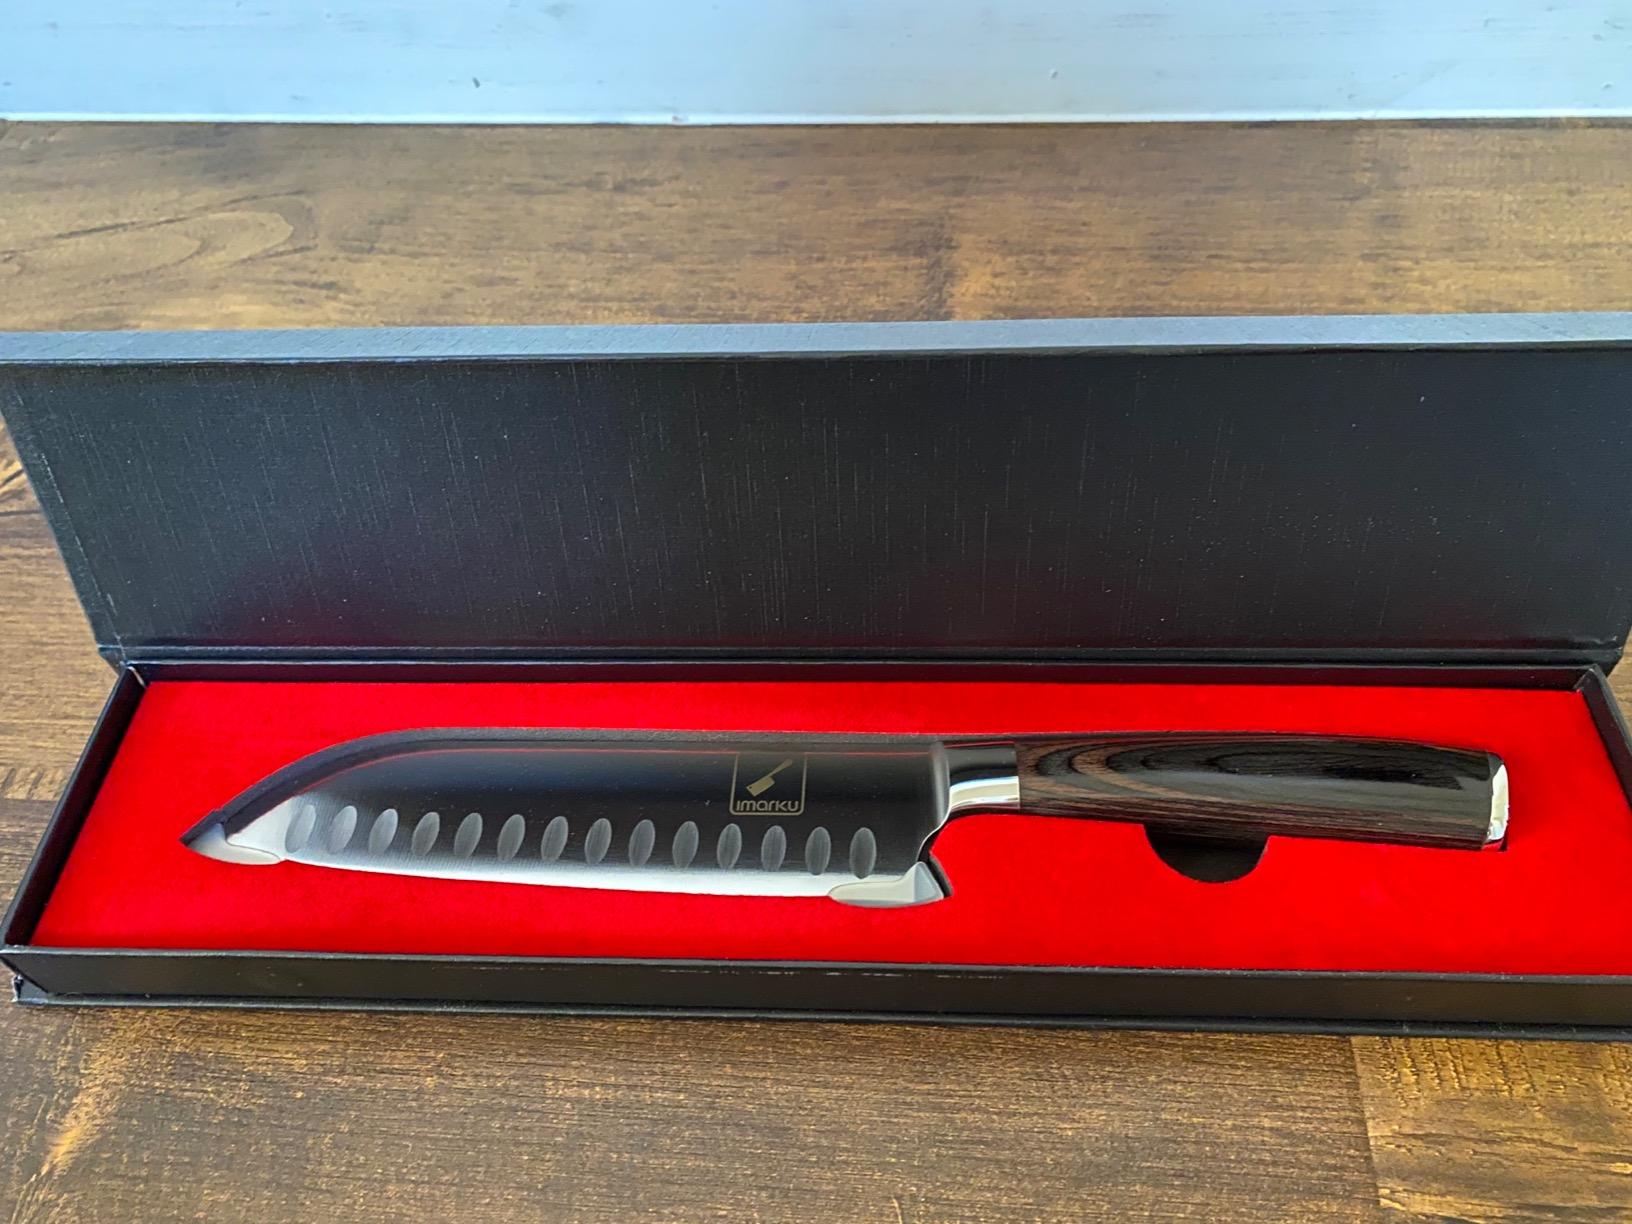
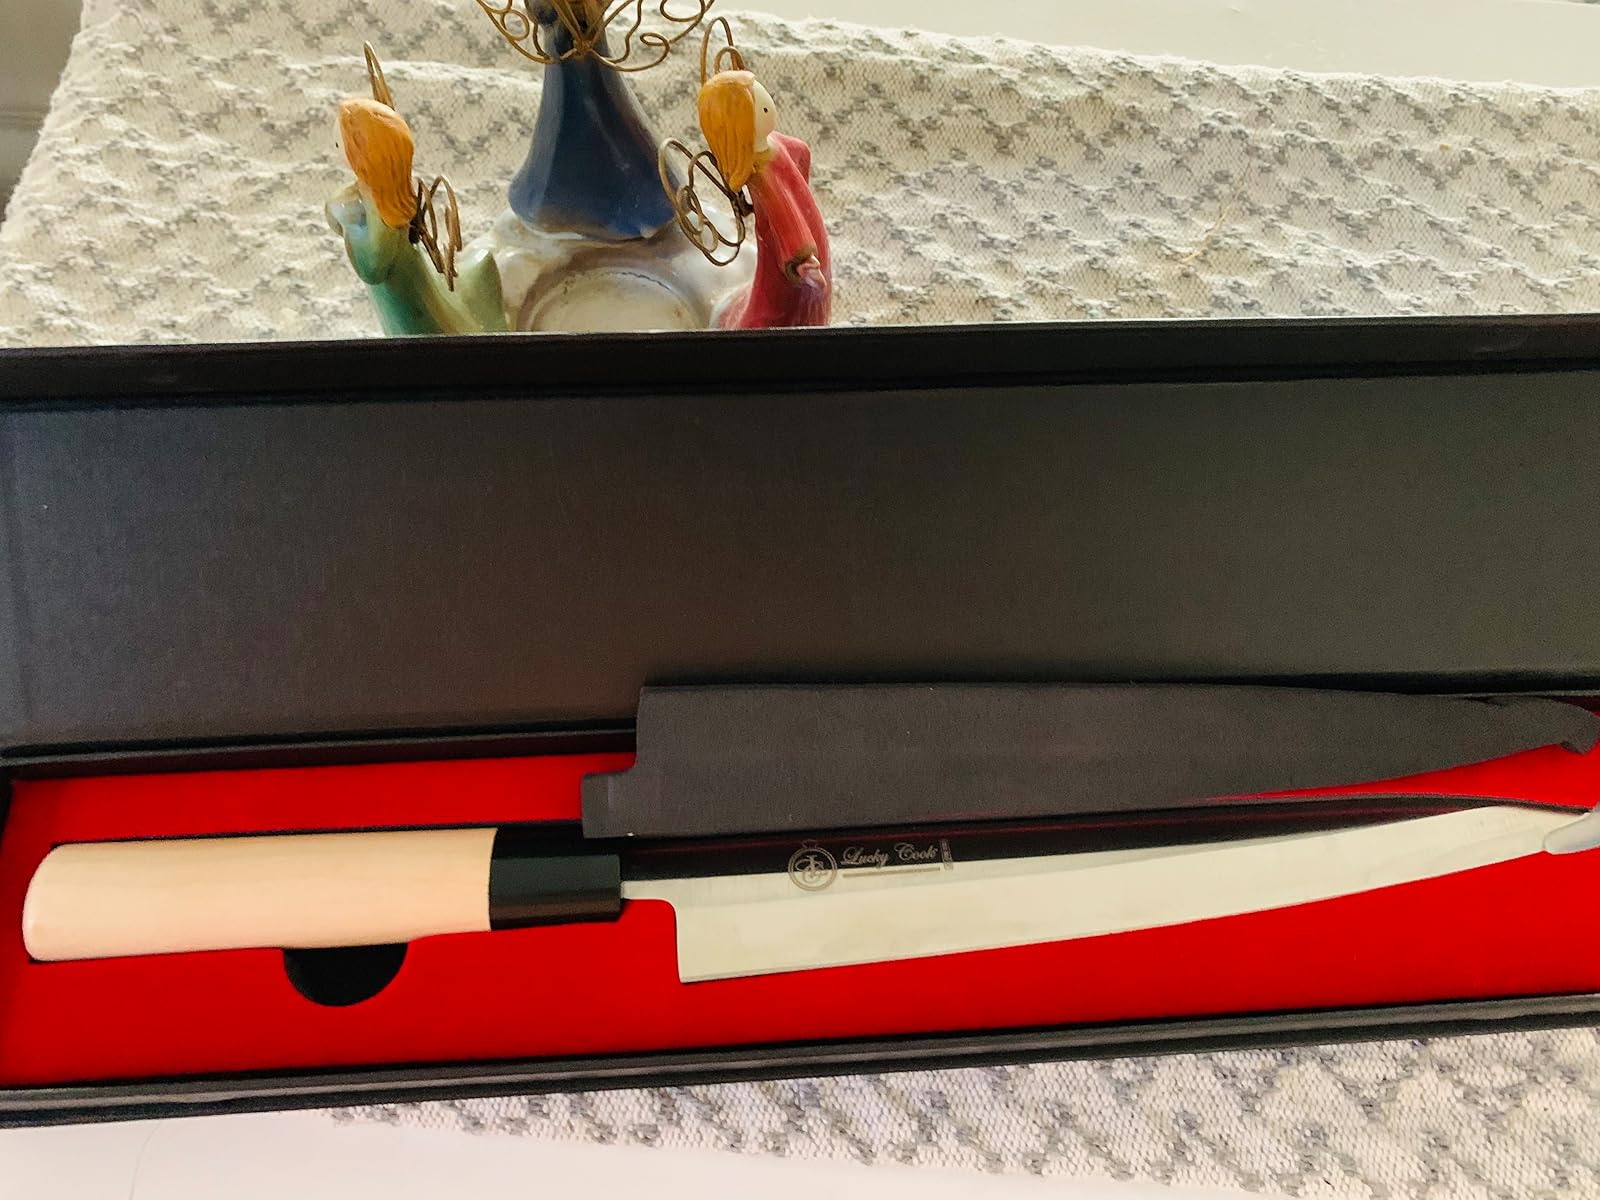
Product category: items_knife
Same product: no